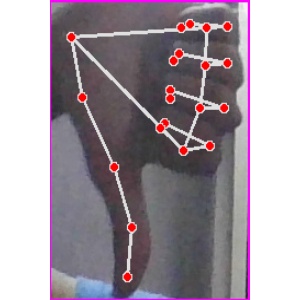
अक्षर: फ